Miss Universe Ghana

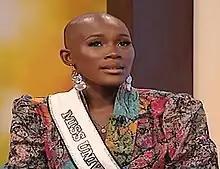
Engracia Mofuman, Miss Universe Ghana on TV3 Ghana in 2022

Miss Universe Ghana, whose slogan is "Ghana's Next Sweetheart", is a national pageant that sends representatives to the Miss Universe pageant. This pageant is unrelated to Miss Ghana or Miss Earth Ghana pageant. The current Miss Universe Ghana is Engracia Mofuman, who was crowned on December 21, 2021 in Accra, Ghana.